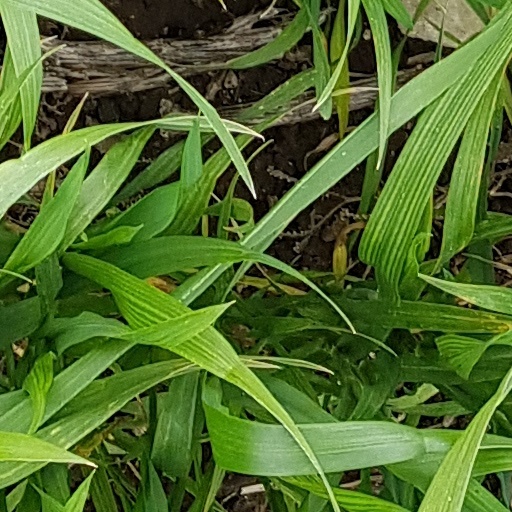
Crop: wheat